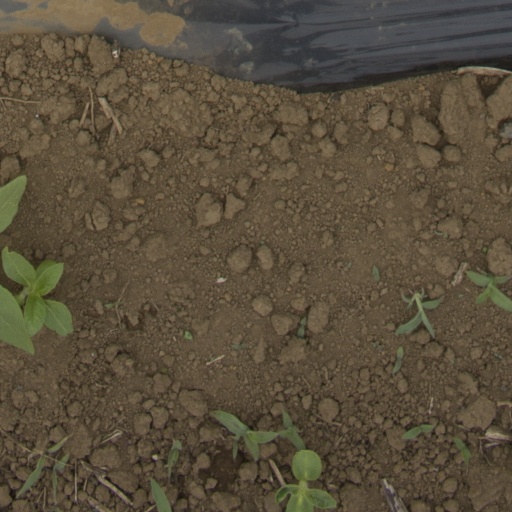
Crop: Jerusalem artichoke